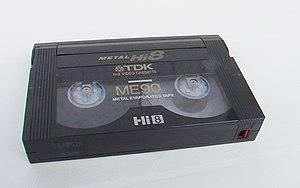
Le Hi-8 est un standard analogique d'enregistrement pour les camescopes grand public. Il s'agit d'une évolution du 8 mm. Avec le Hi-8, un standard 100 % Sony pour lequel 27 constructeurs ont acquis une licence, on était arrivé à une sorte de pax camescopia sur le marché de la vidéo analogique